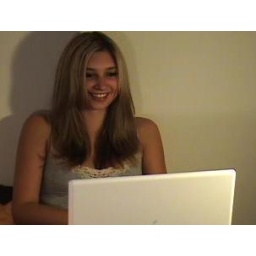
in bed on laptop